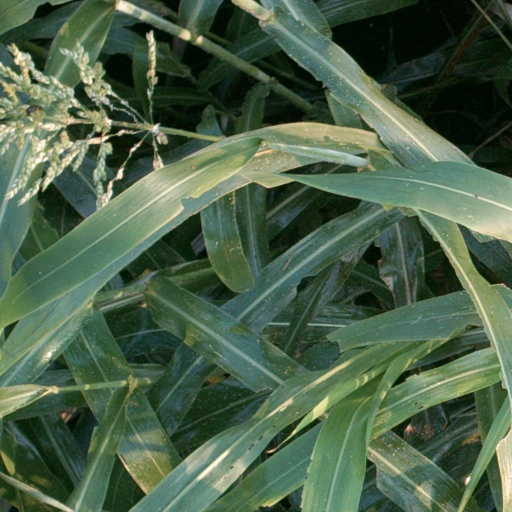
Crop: sorghum